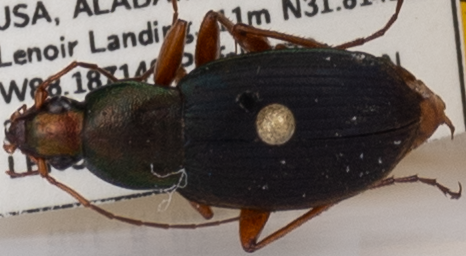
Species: Chlaenius aestivus
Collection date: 2021-06-30
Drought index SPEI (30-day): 1.962
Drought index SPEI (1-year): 1.642
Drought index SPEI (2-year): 2.09